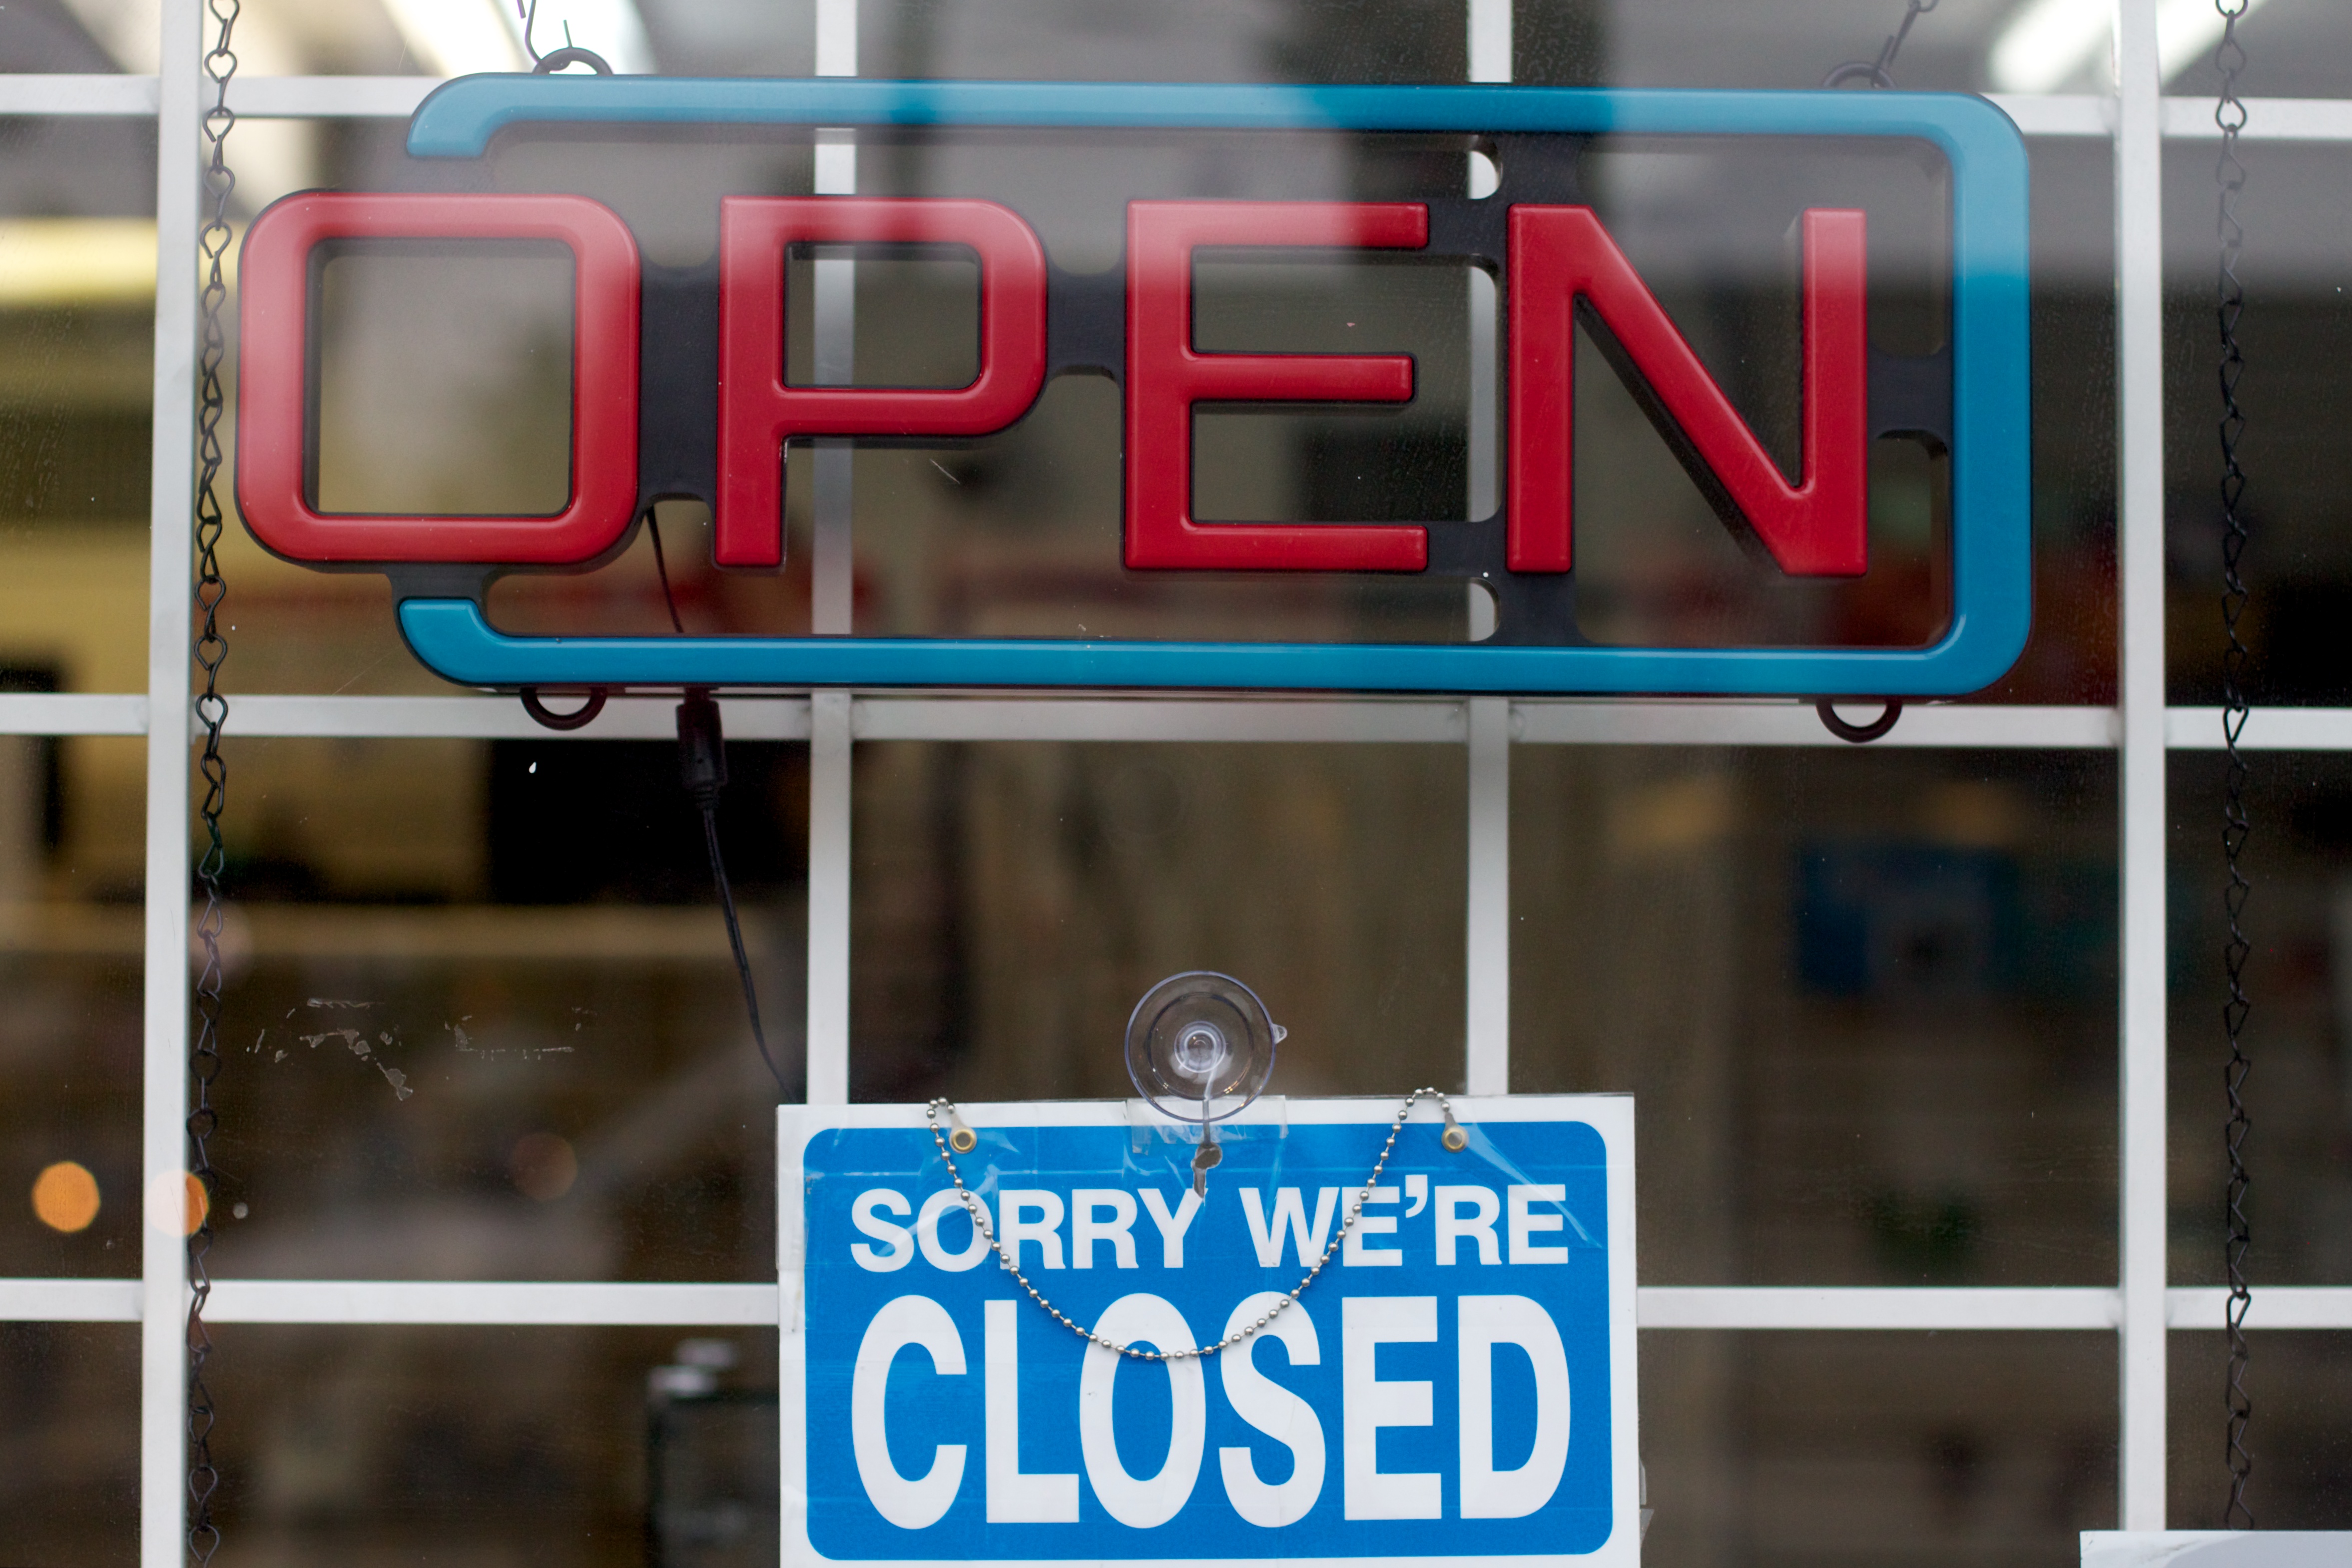
open, advertising, sign, color, street sign, signage, vehicle registration plate